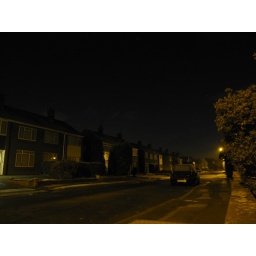
05/01/10still need to work the w/B but im getting therethe orange is the balance being thrown by the argon street lamps